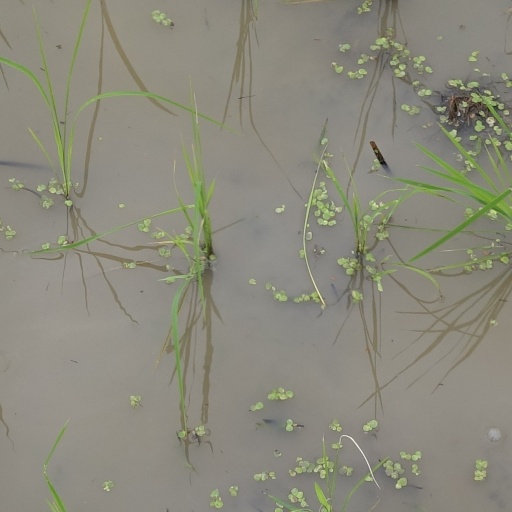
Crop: rice